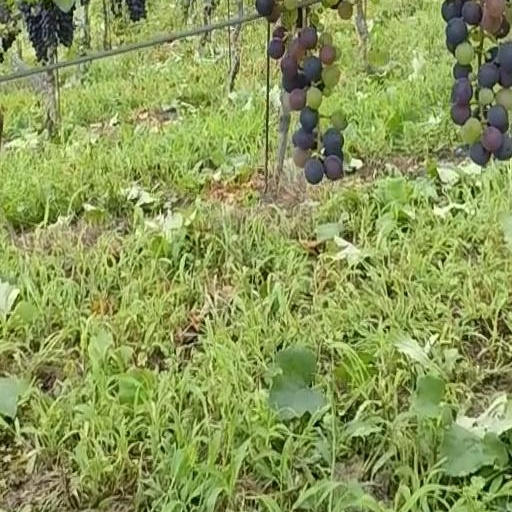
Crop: grape